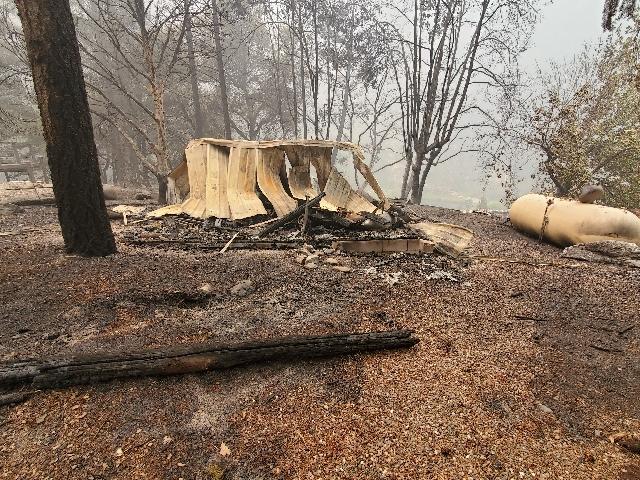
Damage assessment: destroyed